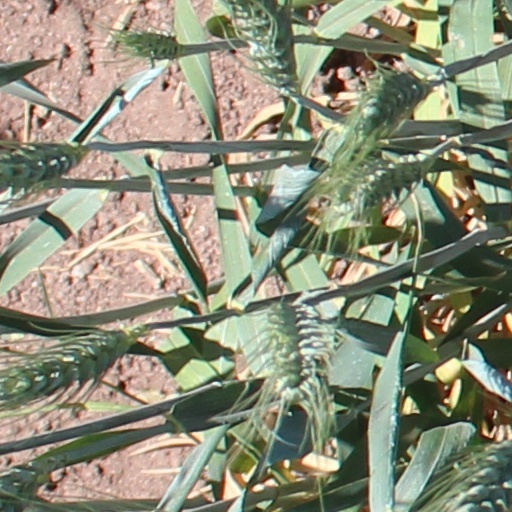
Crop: wheat